Bodorgan railway station

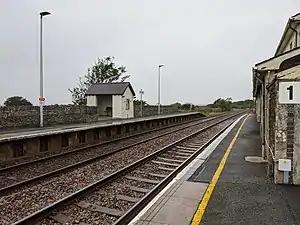
Bodorgan Railway Station in July 2020

Bodorgan railway station serves the hamlet of Bodorgan and the village of Bethel on the Isle of Anglesey, Wales. The stop is an unstaffed halt, and serves as a request stop for Chester and Holyhead-bound local trains along the North Wales coast.